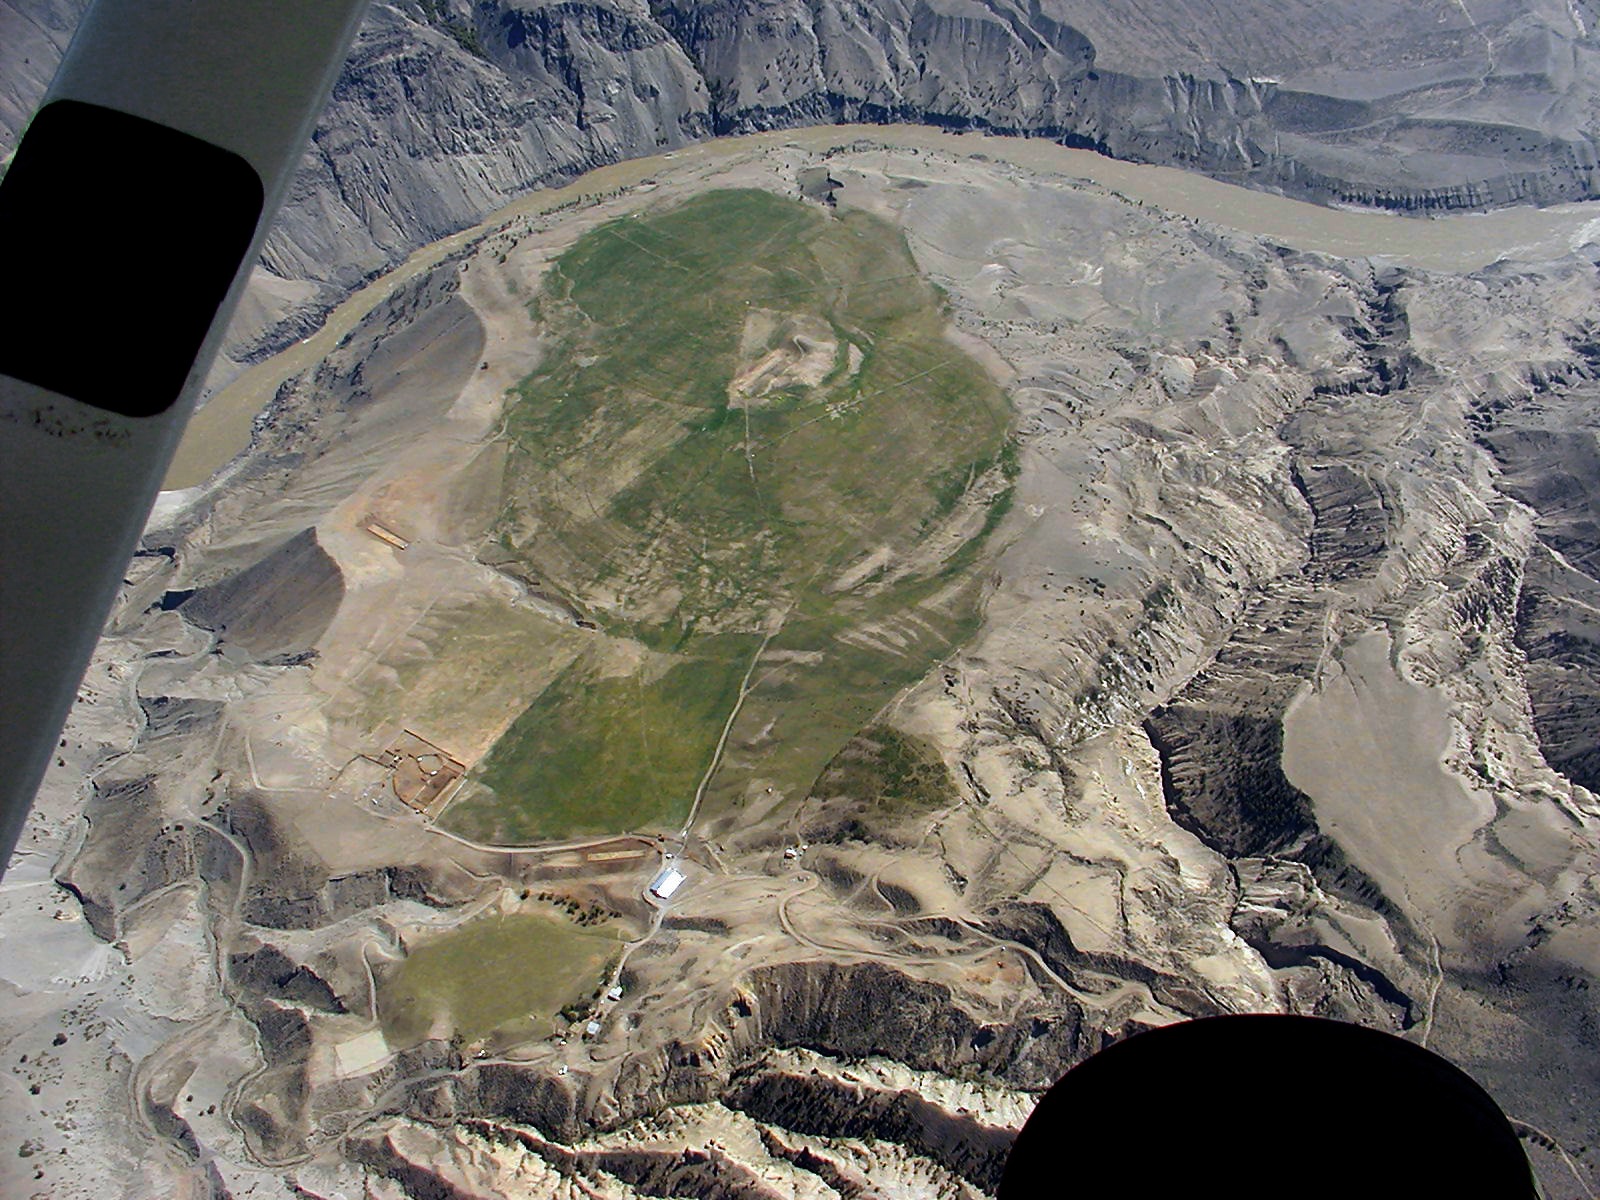
landscape, nature, photography, scenery, terrain, aerial view, geology, earth, canada, british columbia, aerial photography, atmosphere of earth, geological phenomenon, fraser plateau